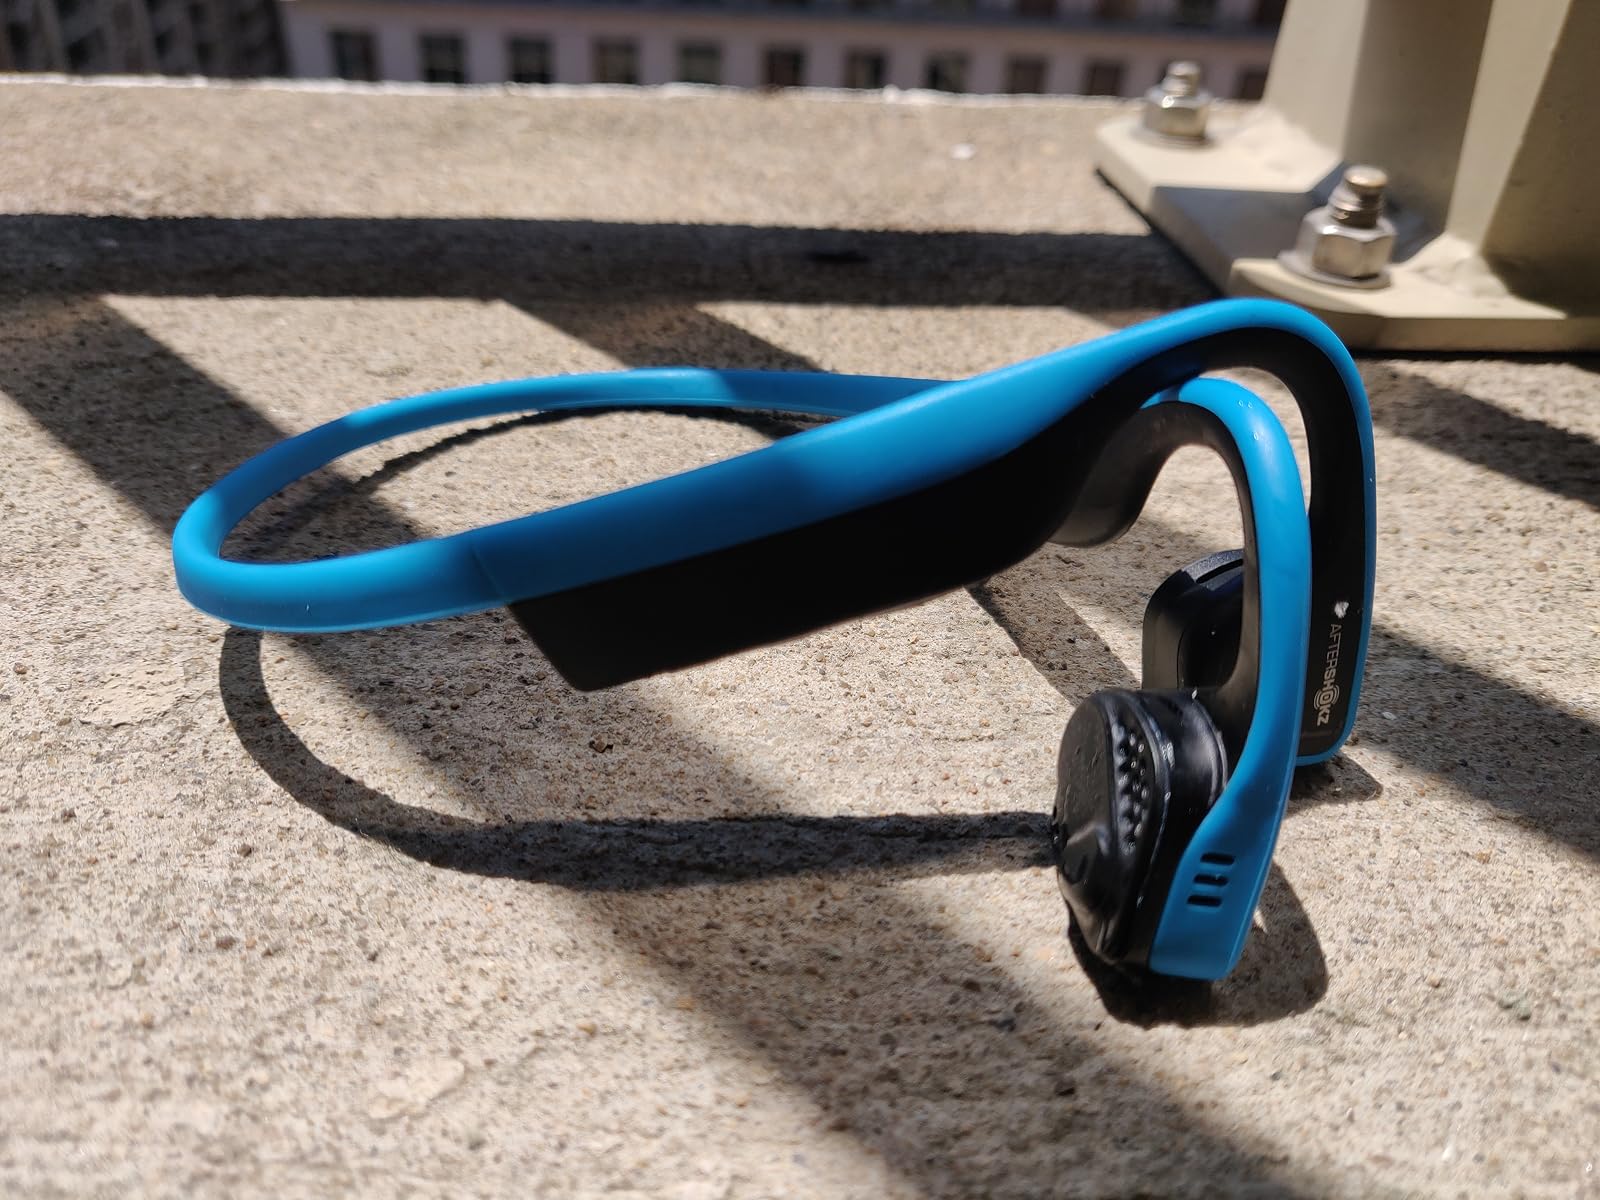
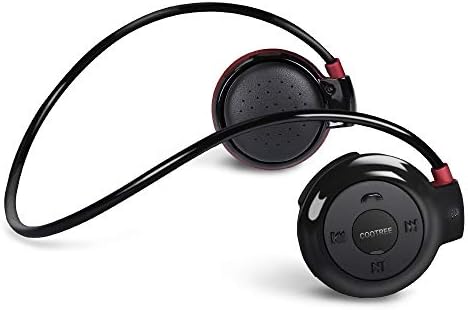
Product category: headphones
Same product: no